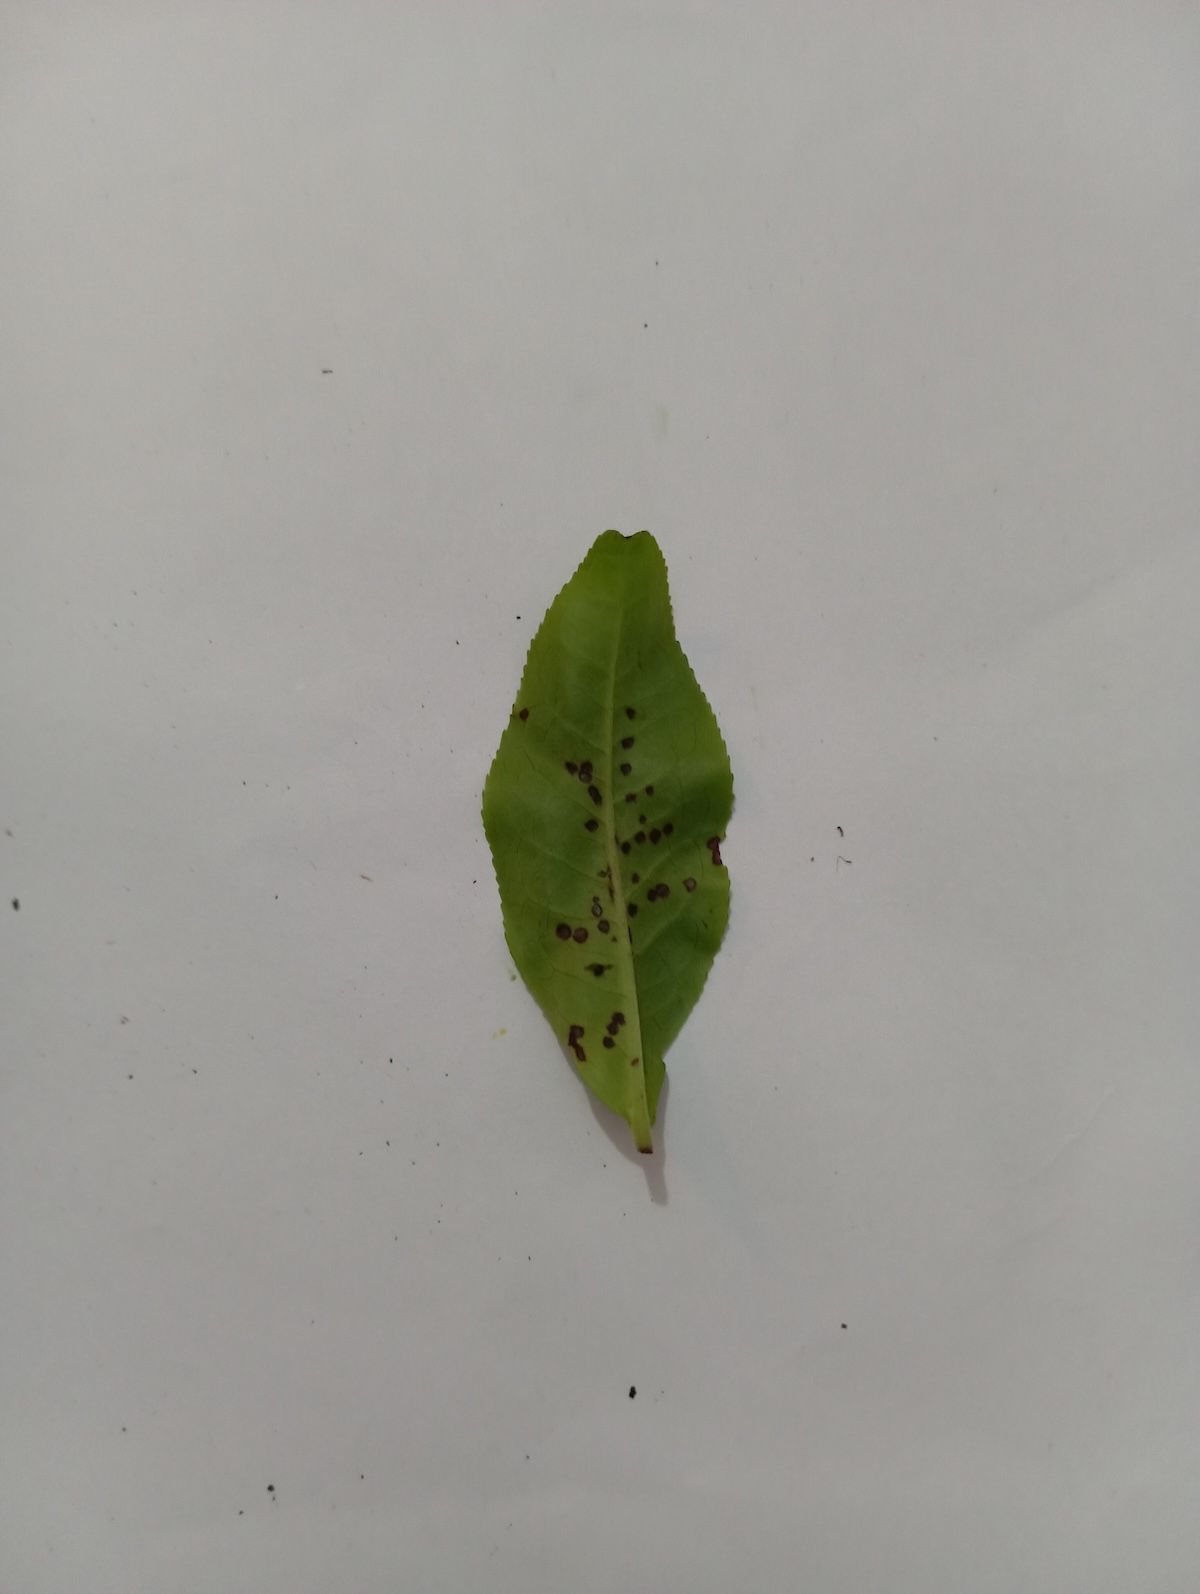
Label: Helopeltis